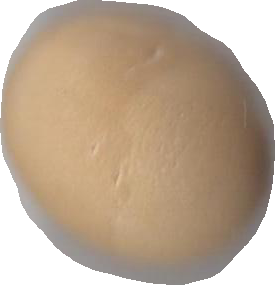
Variety: Grobogan